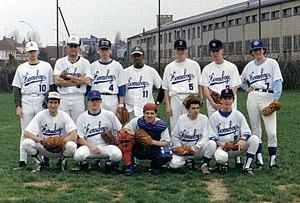
Equipe de baseball de Compiègne en 1991
Le Compiégnois BaseBall Club est un club de baseball situé à Compiègne dans l'Oise.